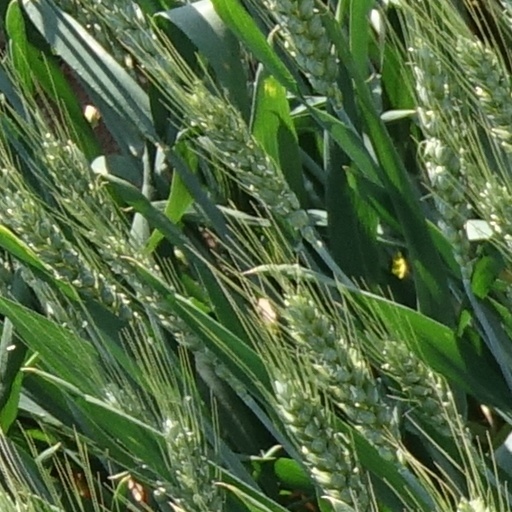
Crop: wheat